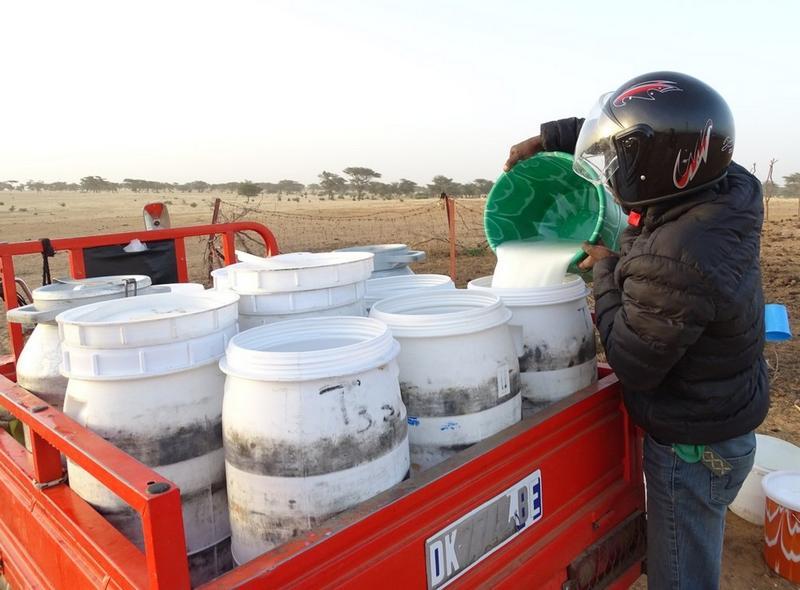
Mwanaume moja ambaye amevaa koti lake nyeusi, akiwa pale anamwaga maziwa kwa vitu ambayo ya rangi nyekundu. yeye ameweka katika gari lake nyekundu ili akabebe maziwa.